Great white shark

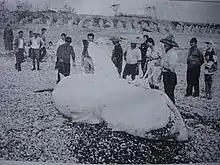
Photo of large shark on shore surrounded by people

While these measurements have not been confirmed, some great white sharks caught in modern times have been estimated to be more than long, but these claims have received some criticism. However, J. E. Randall believed that great white shark may have exceeded in length. A great white shark was captured near Kangaroo Island in Australia on 1 April 1987. This shark was estimated to be more than long by Peter Resiley, and has been designated as KANGA. Another great white shark was caught in Malta by Alfredo Cutajar on 16 April 1987. This shark was also estimated to be around long by John Abela and has been designated as MALTA. However, Cappo drew criticism because he used shark size estimation methods proposed by J. E. Randall to suggest that the KANGA specimen was long. In a similar fashion, I. K. Fergusson also used shark size estimation methods proposed by J. E. Randall to suggest that the MALTA specimen was long. However, photographic evidence suggested that these specimens were larger than the size estimations yielded through Randall's methods. Thus, a team of scientists—H. F. Mollet, G. M. Cailliet, A. P. Klimley, D. A. Ebert, A. D. Testi, and L. J. V. Compagno—reviewed the cases of the KANGA and MALTA specimens in 1996 to resolve the dispute by conducting a comprehensive morphometric analysis of the remains of these sharks and re-examination of photographic evidence in an attempt to validate the original size estimations and their findings were consistent with them. The findings indicated that estimations by P. Resiley and J. Abela are reasonable and could not be ruled out. A particularly large female great white nicknamed "Deep Blue", estimated measuring at was filmed off Guadalupe during shooting for the 2014 episode of "Shark Week" "Jaws Strikes Back". Deep Blue would also later gain significant attention when she was filmed interacting with researcher Mauricio Hoyas Pallida in a viral video that Mauricio posted on Facebook on 11 June 2015. Deep Blue was later seen off Oahu in January 2019 while scavenging a sperm whale carcass, whereupon she was filmed swimming beside divers including dive tourism operator and model Ocean Ramsey in open water. A particularly infamous great white shark, supposedly of record proportions, once patrolled the area that comprises False Bay, South Africa, was said to be well over during the early 1980s. This shark, known locally as the "Submarine", had a legendary reputation that was supposedly well-founded. Though rumours have stated this shark was exaggerated in size or non-existent altogether, witness accounts by the then young Craig Anthony Ferreira, a notable shark expert in South Africa, and his father indicate an unusually large animal of considerable size and power (though it remains uncertain just how massive the shark was as it escaped capture each time it was hooked). Ferreira describes the four encounters with the giant shark he participated in with great detail in his book "Great White Sharks On Their Best Behavior".